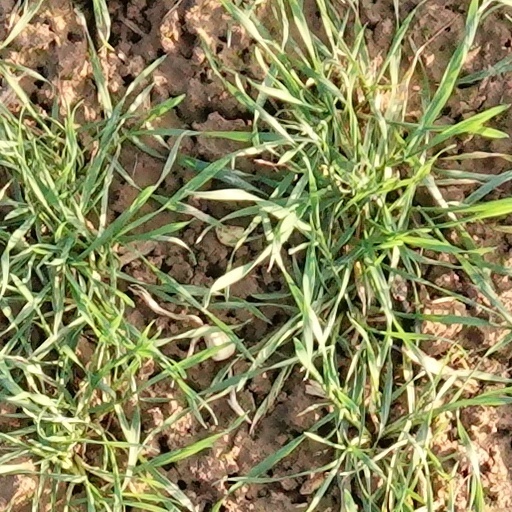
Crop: wheat